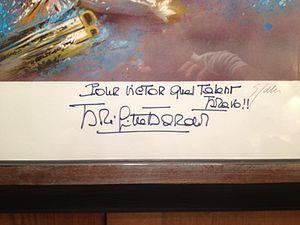
Dedicace Brigitte Bardot
Victor Spahn est un artiste-peintre français d'origine russe, né le 20 mars 1949 à Paris. Il est surnommé le « peintre du mouvement ».